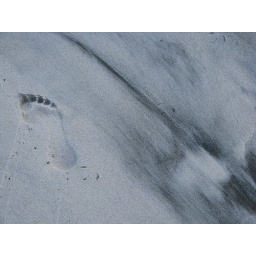
I liked the patterns of black volcanic sand made by the ocean waves on the beach.